Crime Watch Daily

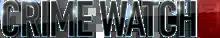

Crime Watch Daily is an American syndicated investigative news magazine television program. Premiering on September 14, 2015, the program was originally hosted by veteran Australian television journalist Matt Doran. The remaining two seasons were hosted by former NBC News investigative reporter Chris Hansen.